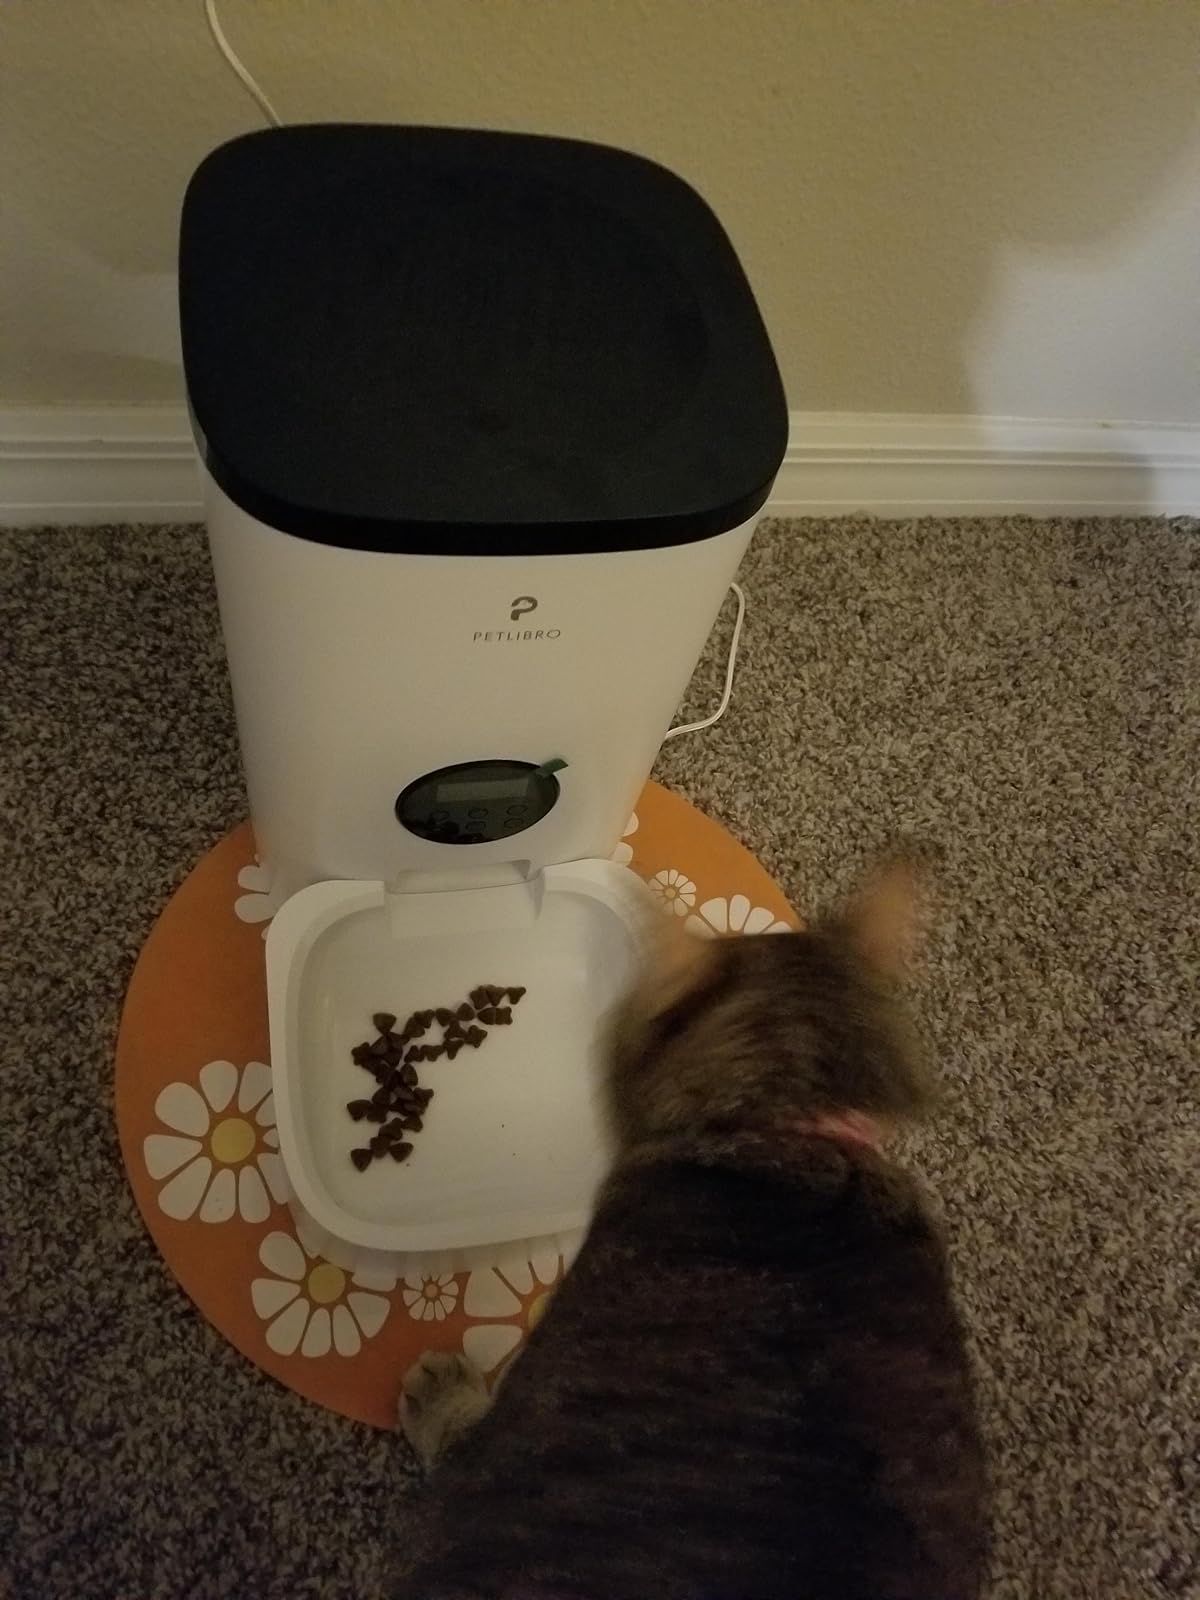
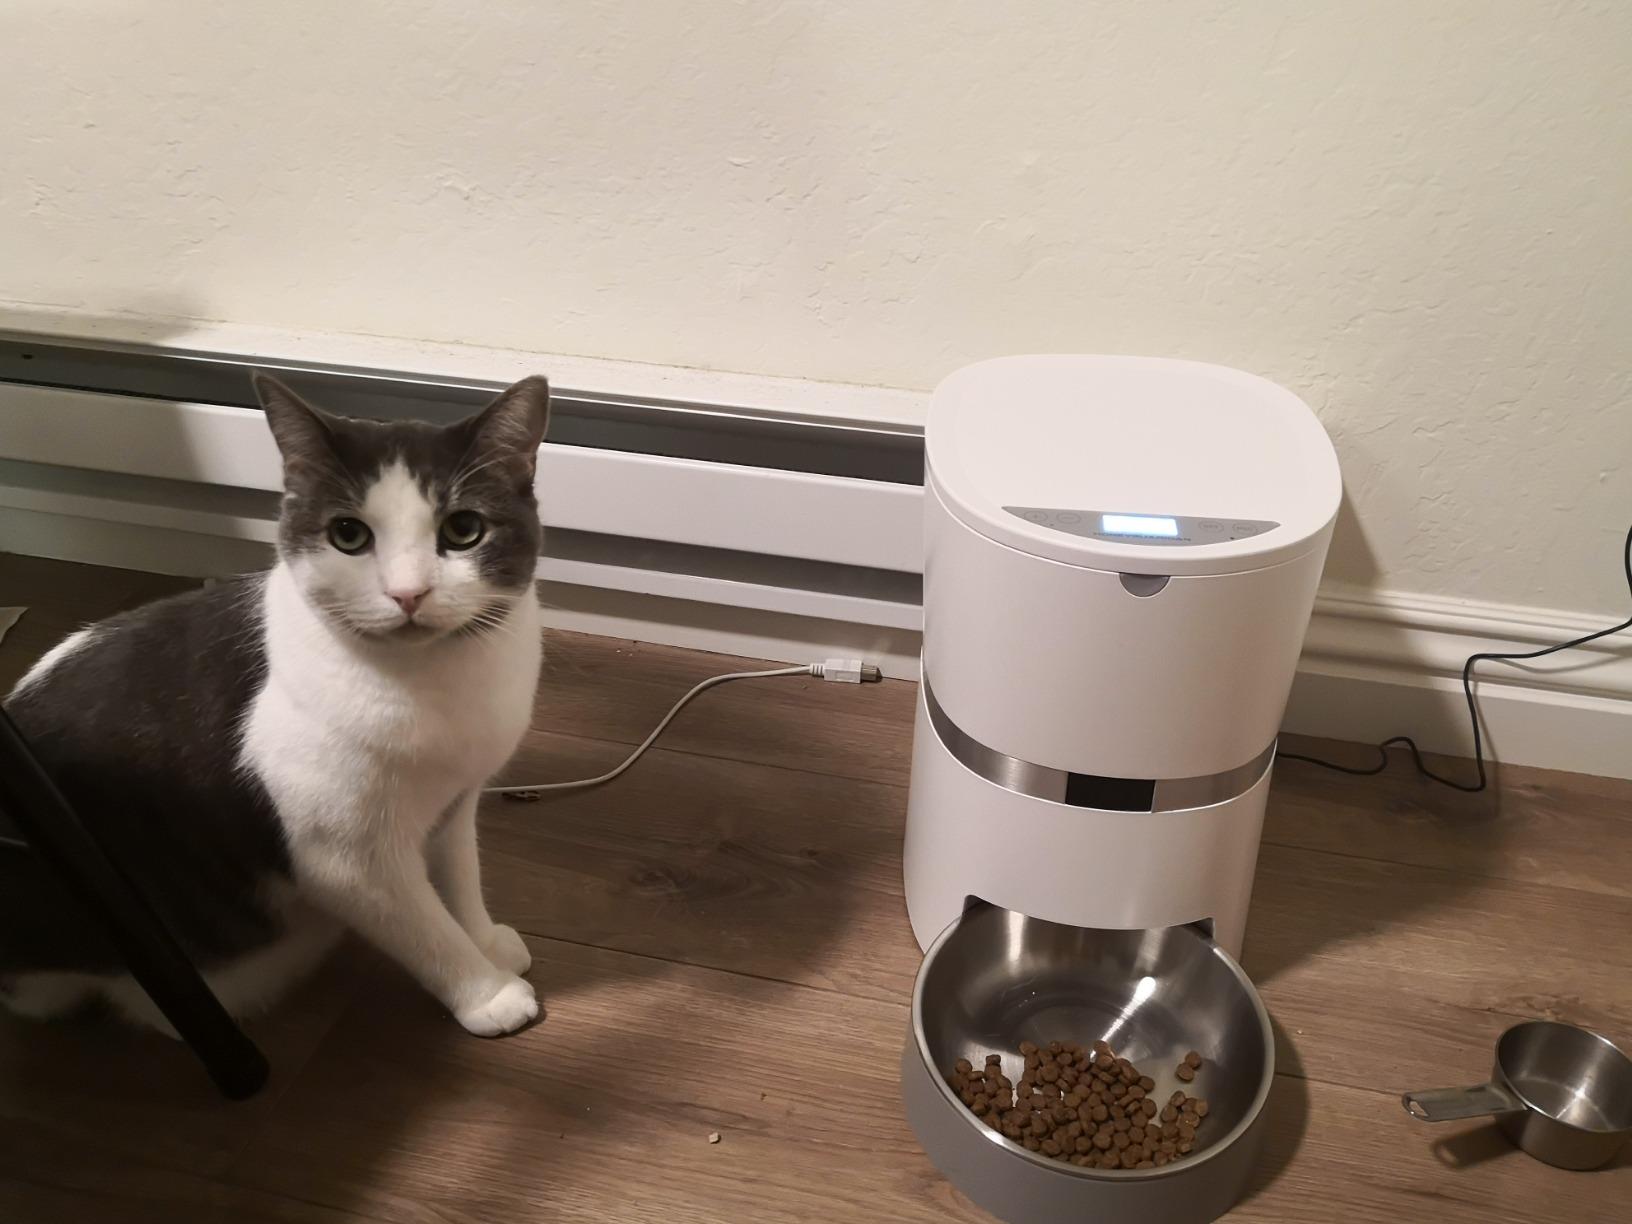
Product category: items_feeder
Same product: no